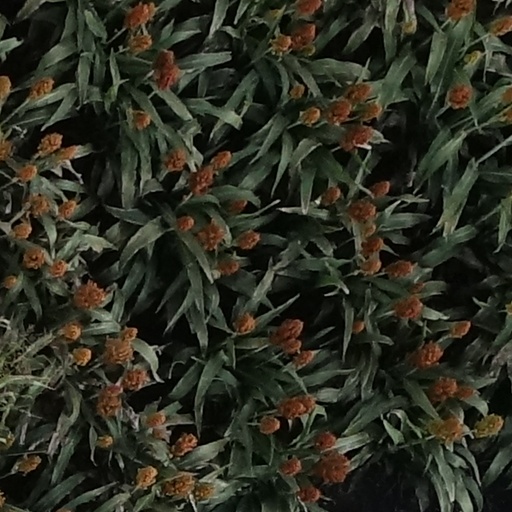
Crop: sorghum